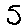
Label: 3